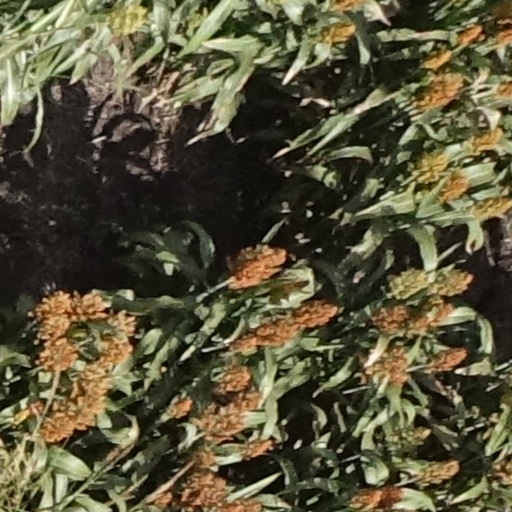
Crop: sorghum